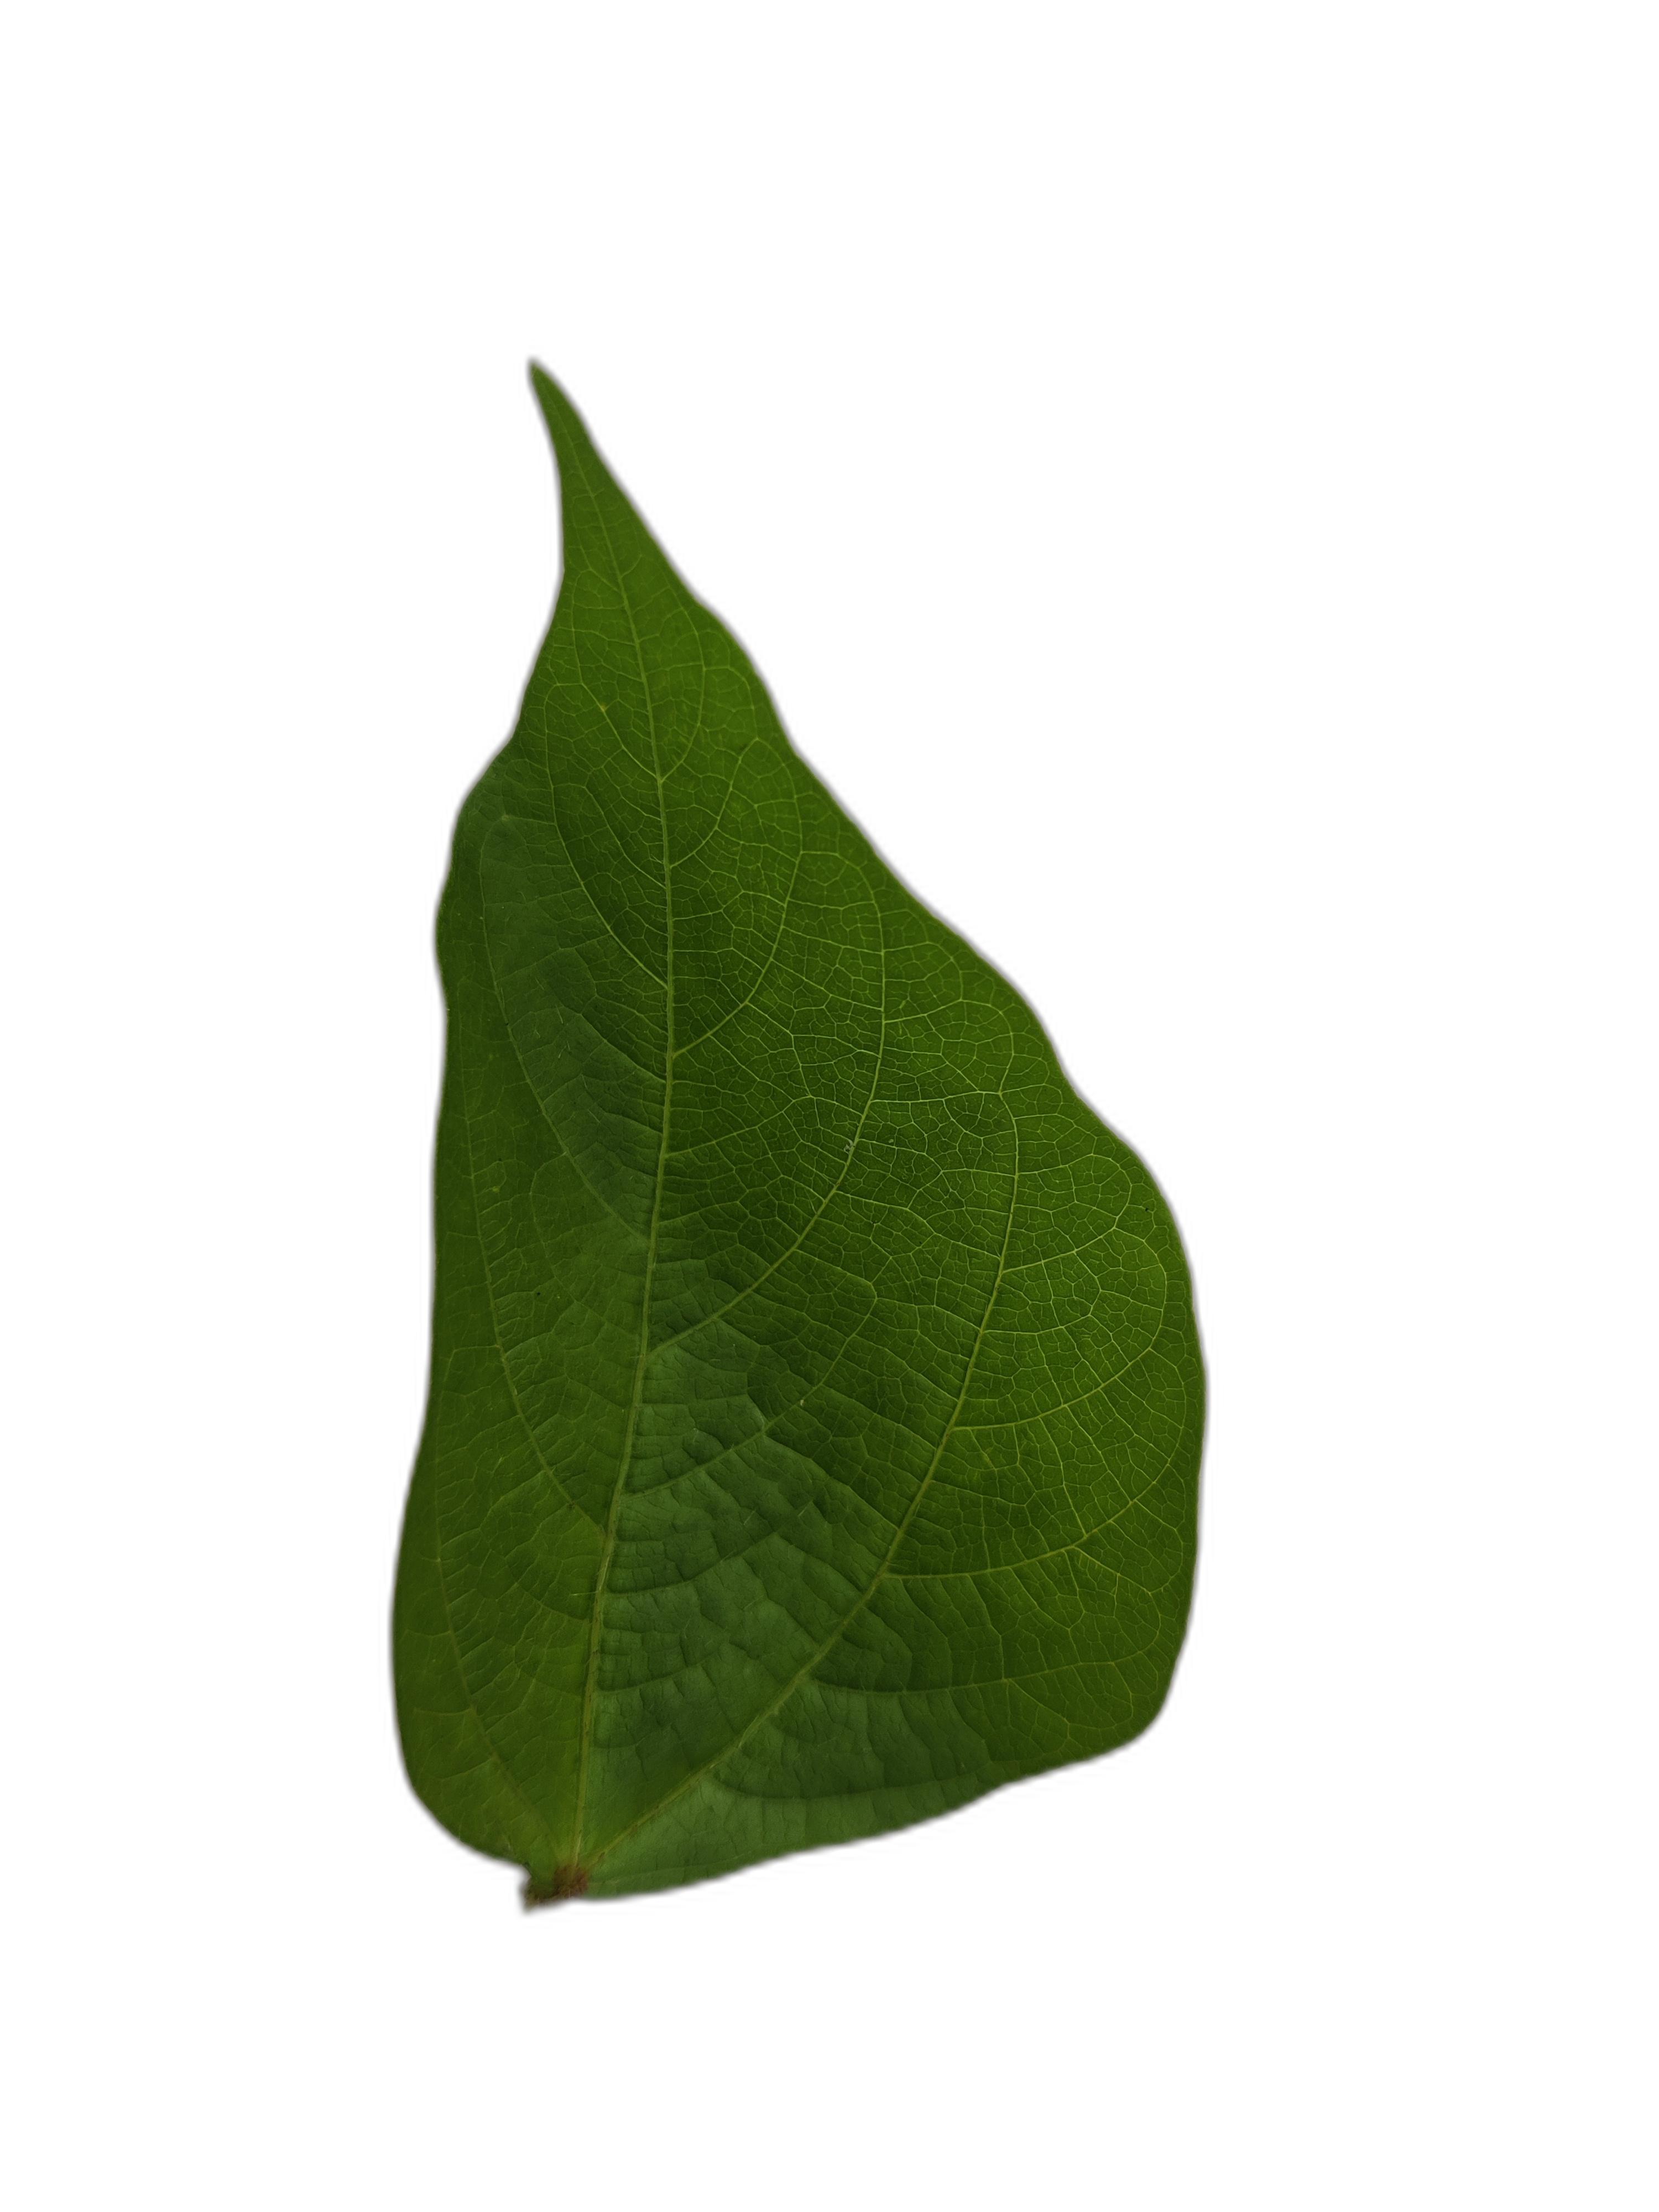
Label: Healthy